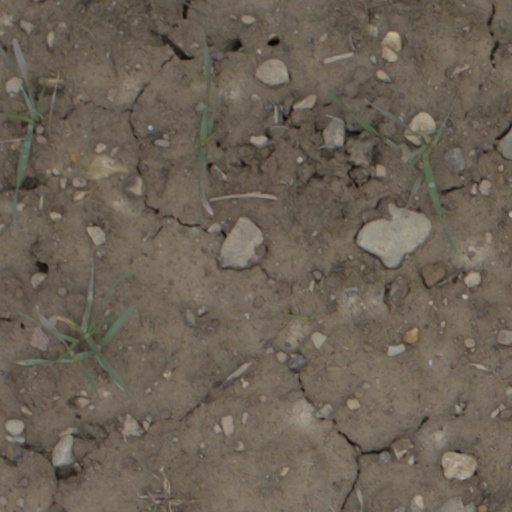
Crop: wheat